HMH-769

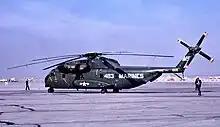
A HMH-769 CH-53A Sea Stallion, circa January 1979

On April 1, 1961, HMR-769 was redesignated Marine Medium Helicopter Squadron (HMM) 769 and relocated to Naval Air Station Alameda in July of that same year.